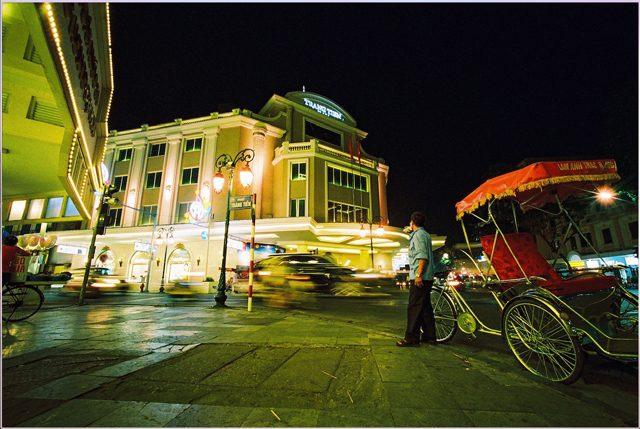
có một toà nhà xuất hiện ở bên kia đường